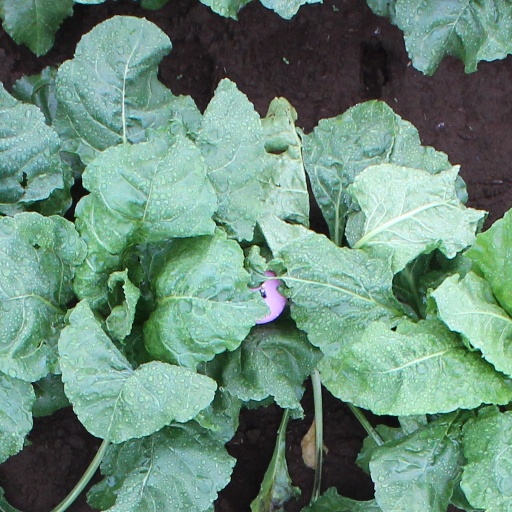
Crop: sugar beet